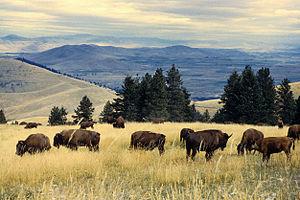
Le National Bison Range est un refuge national de faune situé dans l'ouest du Montana créé en 1908 pour fournir un sanctuaire au bison américain. Le NBR est l'un des plus anciens refuges nationaux de faune aux États-Unis. La taille du troupeau de bisons de la NBR est relativement petite, comptant entre 350 et 500 individus. Le troupeau initial de bisons d'Amérique a été fourni par des organisations telles que l'American Bison Society, et aujourd'hui le refuge sert de point central pour la recherche sur les bisons aux États-Unis.